Jean-Michel Villaumé

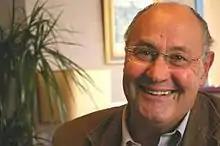
Jean-Michel Villaumé in 2007

Jean-Michel Villaumé (born 24 March 1946 in Bavilliers, Territoire de Belfort) was a member of the National Assembly of France, representing Haute-Saône's 2nd constituency from 2007 to 2017, as a member of the Socialiste, radical, citoyen et divers gauche group.